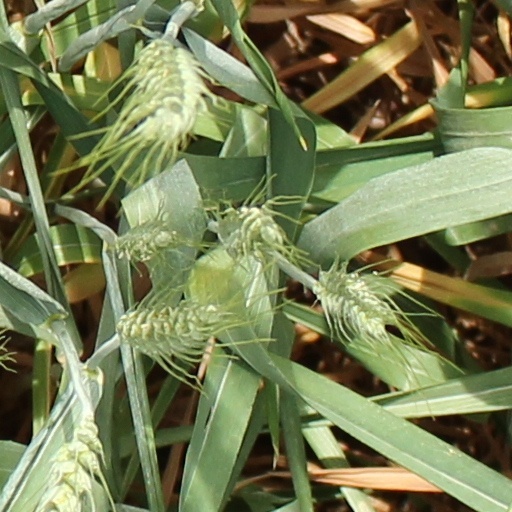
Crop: wheat